Roystonea regia

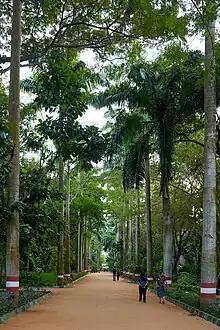
Avenue in Mysore, India

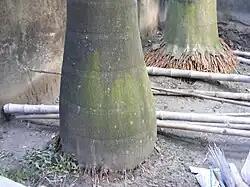
Stem base of two individuals in Kolkata, India showing fibrous roots typical of monocots.

Cook considered Floridian populations to be distinct from both the Cuba "R. regia" and the Puerto Rican "R. borinquena", and he placed them in a new species, "R. floridana", which is now considered a synonym of "R. regia". In 1906 Charles Henry Wright described two new species based on collections from Georgetown, British Guiana (now Guyana) which he placed in the genus "Euterpe" — "E. jenmanii" and "E. ventricosa". Both species are now considered synonyms of "R. regia". The name "R. regia" var. "hondurensis" was applied by Paul H. Allen to Central American populations of the species. However, Scott Zona determined that they did not differ enough from Cuban populations to be considered a separate variety.